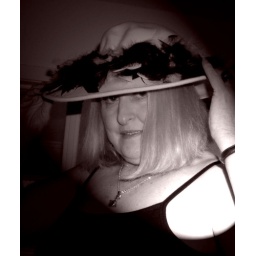
Self-portrait in white hat with black feathers